USNS General Hoyt S. Vandenberg

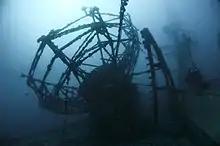
USNS "Vandenberg" in 2015.

The "Vandenberg" was deployed by Key Westbased economic development company Reefmakers. Beginning in 1996, Reefmakers set out to create an artificial reef that benefited the local economy and ecosystem of whichever city it was set to be deployed in. From the pre- to post-